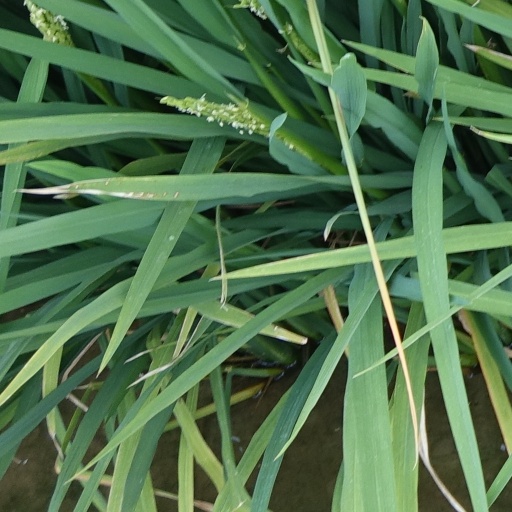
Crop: rice